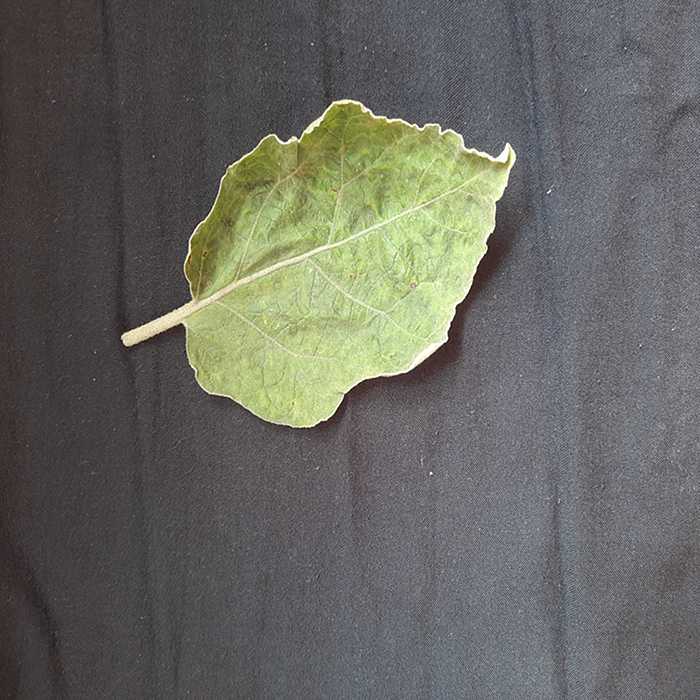
Plant: Eggplant
Label: Eggplant begomovirus